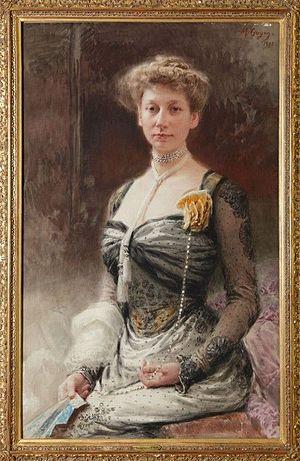
Portrait de la fille d'Alexandre Dumas fils, Jeannine d'Hauterive (1867-1943).
Maximilienne Marie Annette Guyon est une artiste, peintre de portraits, aquarelliste, graveuse, illustratrice et enseignante française de la Belle Époque.
Le musée Alexandre-Dumas est ouvert depuis 1905 à Villers-Cotterêts, commune de l'Aisne, où est décédé en 1806 Thomas-Alexandre Davy de la Pailleterie, père de l'écrivain Alexandre Dumas et grand-père d'Alexandre Dumas fils, académicien. Le musée a été labellisé Musée de France en 2002.
Alexandre Dumas dit Alexandre Dumas fils, né le 27 juillet 1824 à Paris et mort le 27 novembre 1895 à Marly-le-Roi, est un romancier et dramaturge français. Il fut comme son père un auteur à succès. Il est connu principalement pour son roman La Dame aux camélias, ainsi que pour deux pièces de théâtre, Le Fils naturel et Un père prodigue.